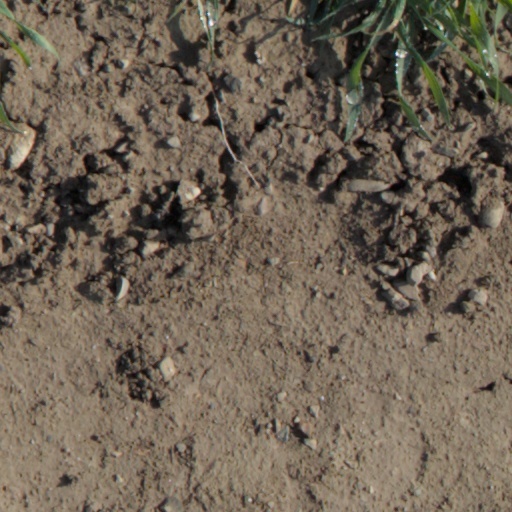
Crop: wheat